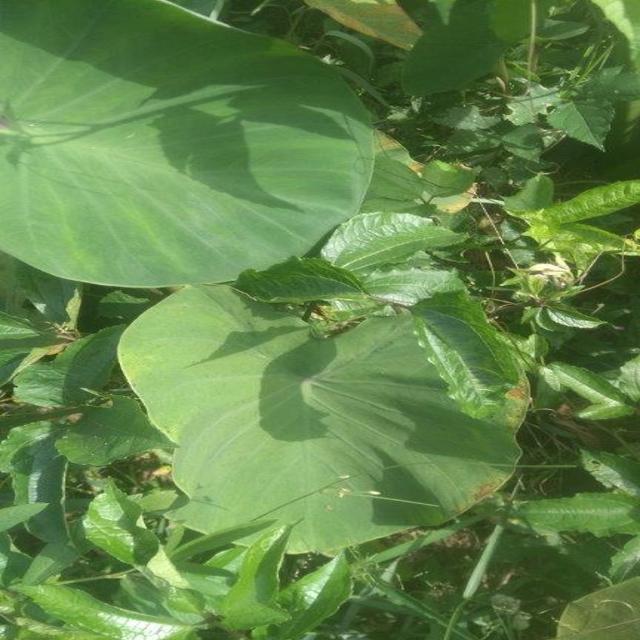
Label: Early_Blight